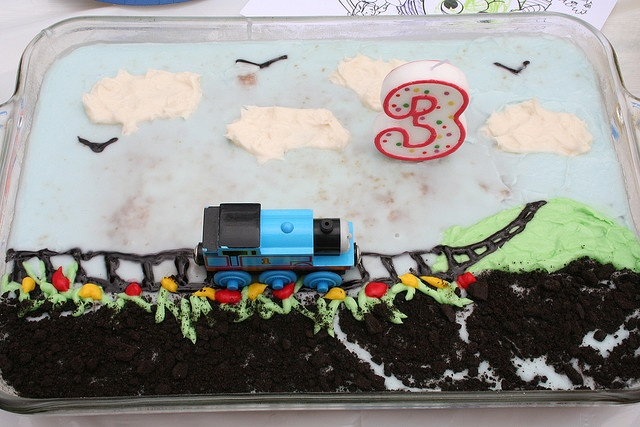
A cake with a train on a track and a ground made of cookies.
A cake with a train and a "3" shaped candle.
THERE IS A BIRTHDAY CAKE WITH THE NUMBER THREE ON IT
A birthday cake has a train decoration on it.
A birthday cake with a railroad train on it